Philippe Coutinho

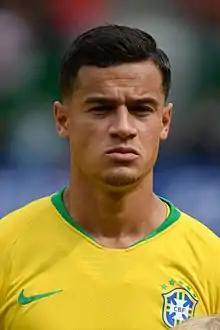
Coutinho with Brazil in 2018

Philippe Coutinho Correia (born 12 June 1992) is a Brazilian professional footballer who plays as an attacking midfielder or left winger for Campeonato Brasileiro Série A club Vasco da Gama. He is known for his combination of vision, passing, dribbling and ability to conjure curling long-range shots.